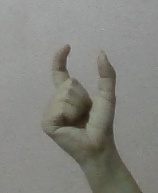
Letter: nun